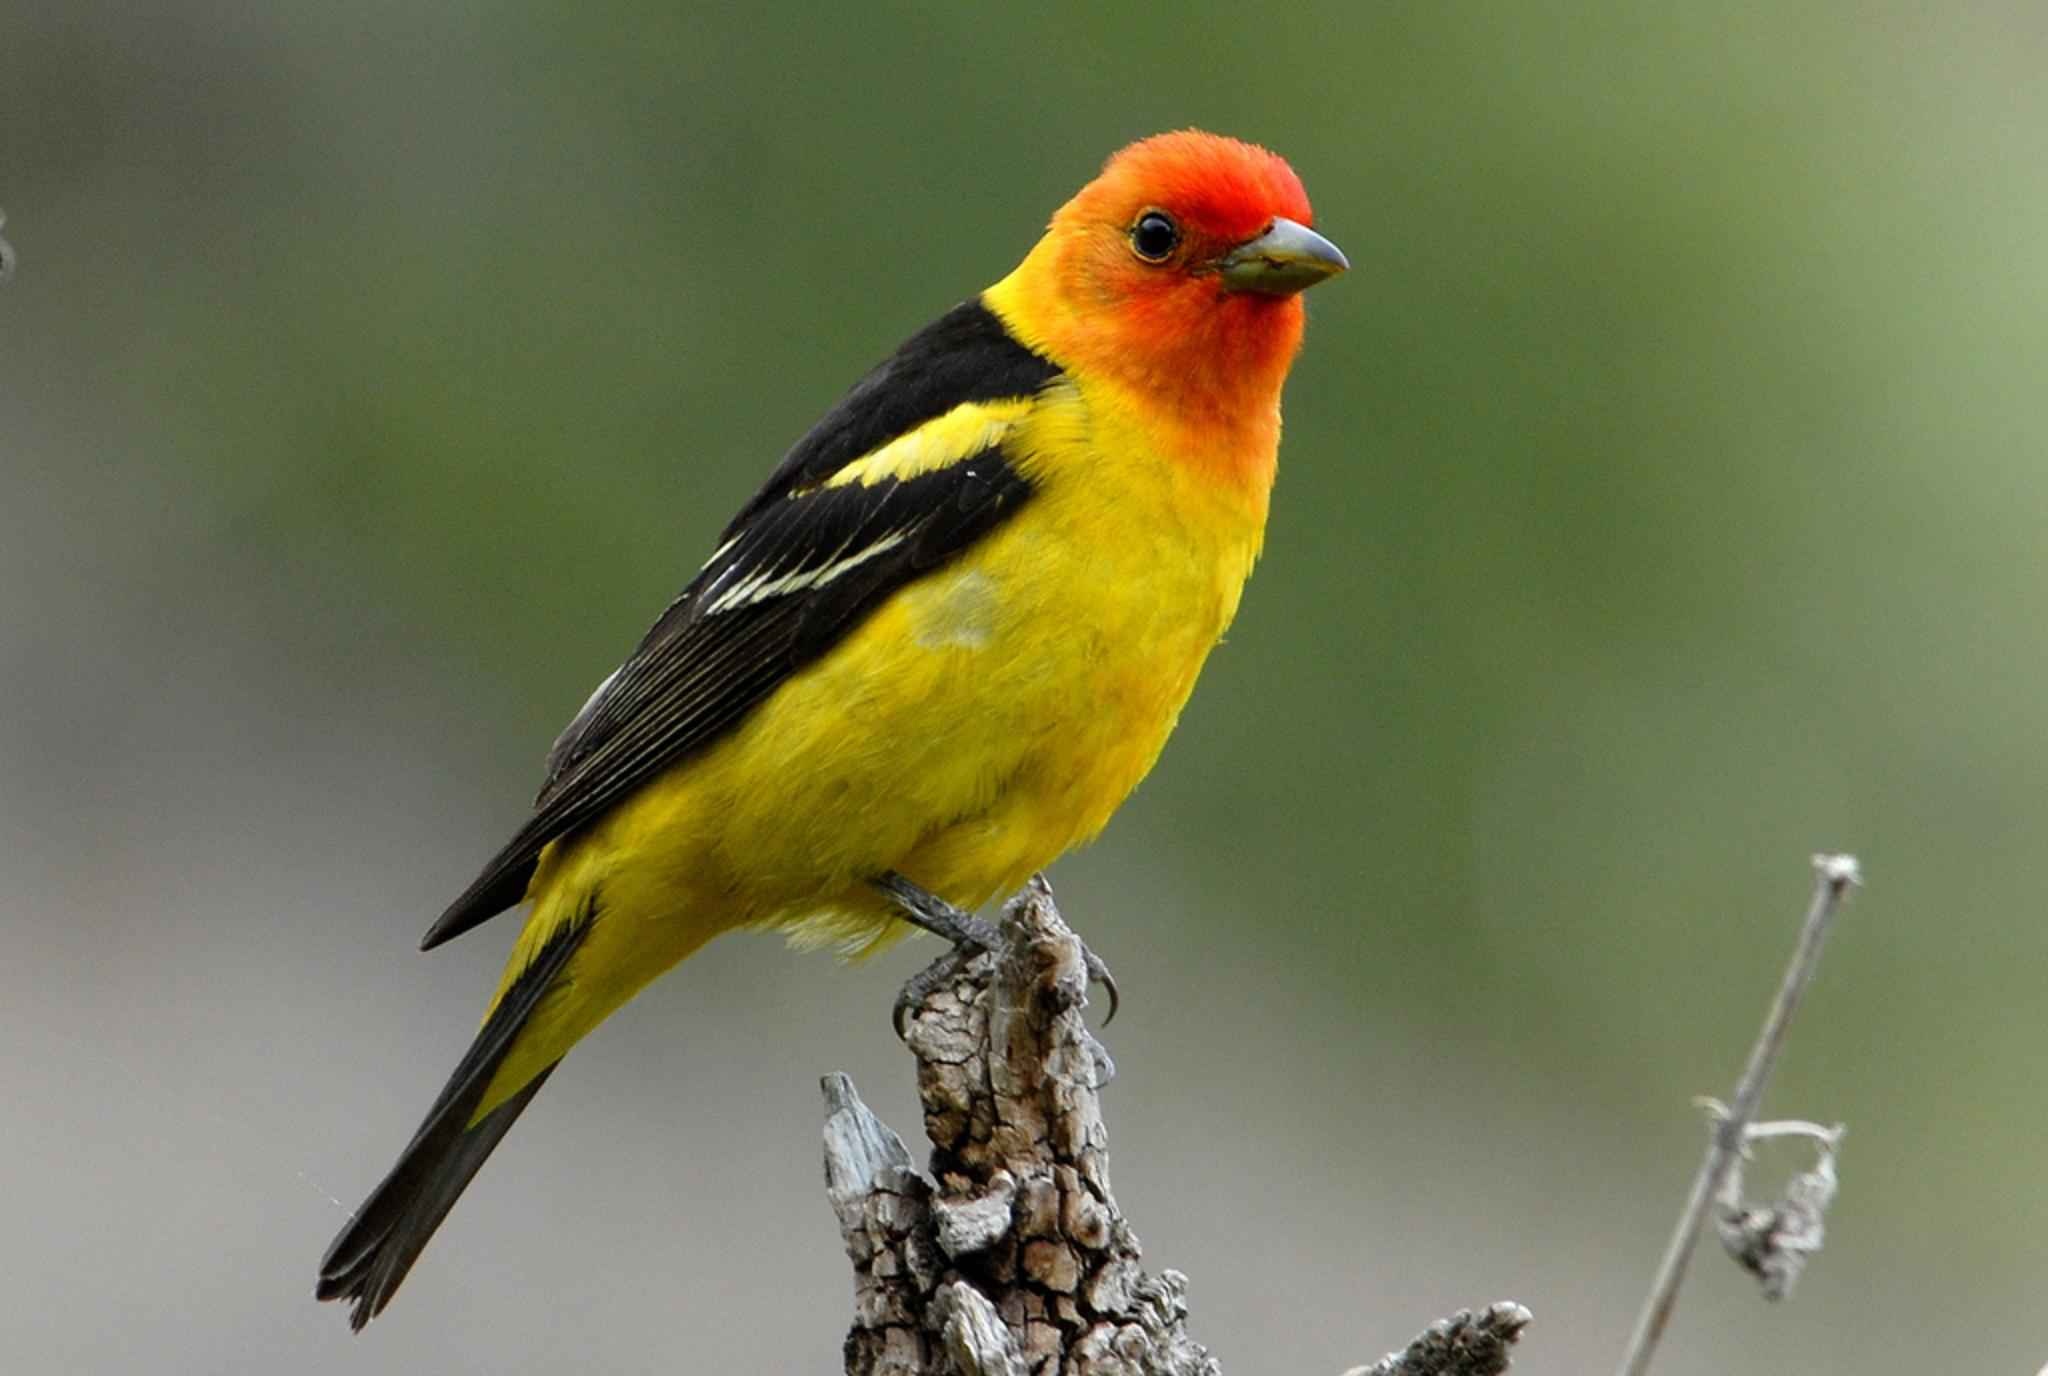
branch, bird, beak, colorful, fauna, birds, animals, vertebrate, western, finch, tanager, brambling, old world flycatcher, perching bird, emberizidae, atlantic canary, perches